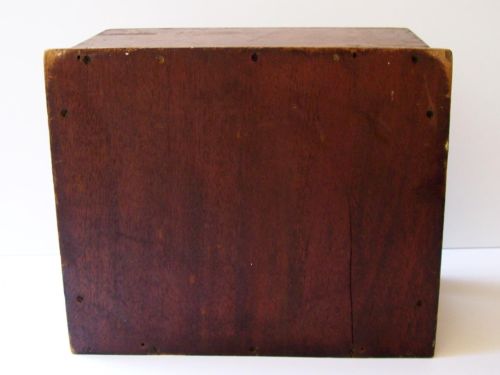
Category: cabinet